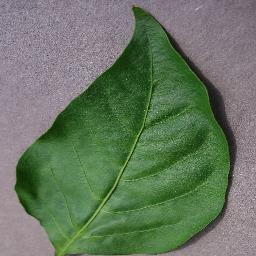
Label: Pepper,_bell___healthy